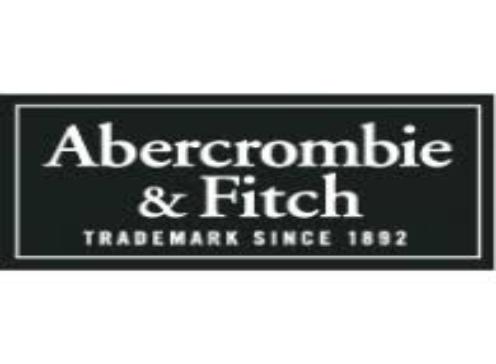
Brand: Abercrombie & Fitch
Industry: Clothes